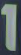
Number: 1